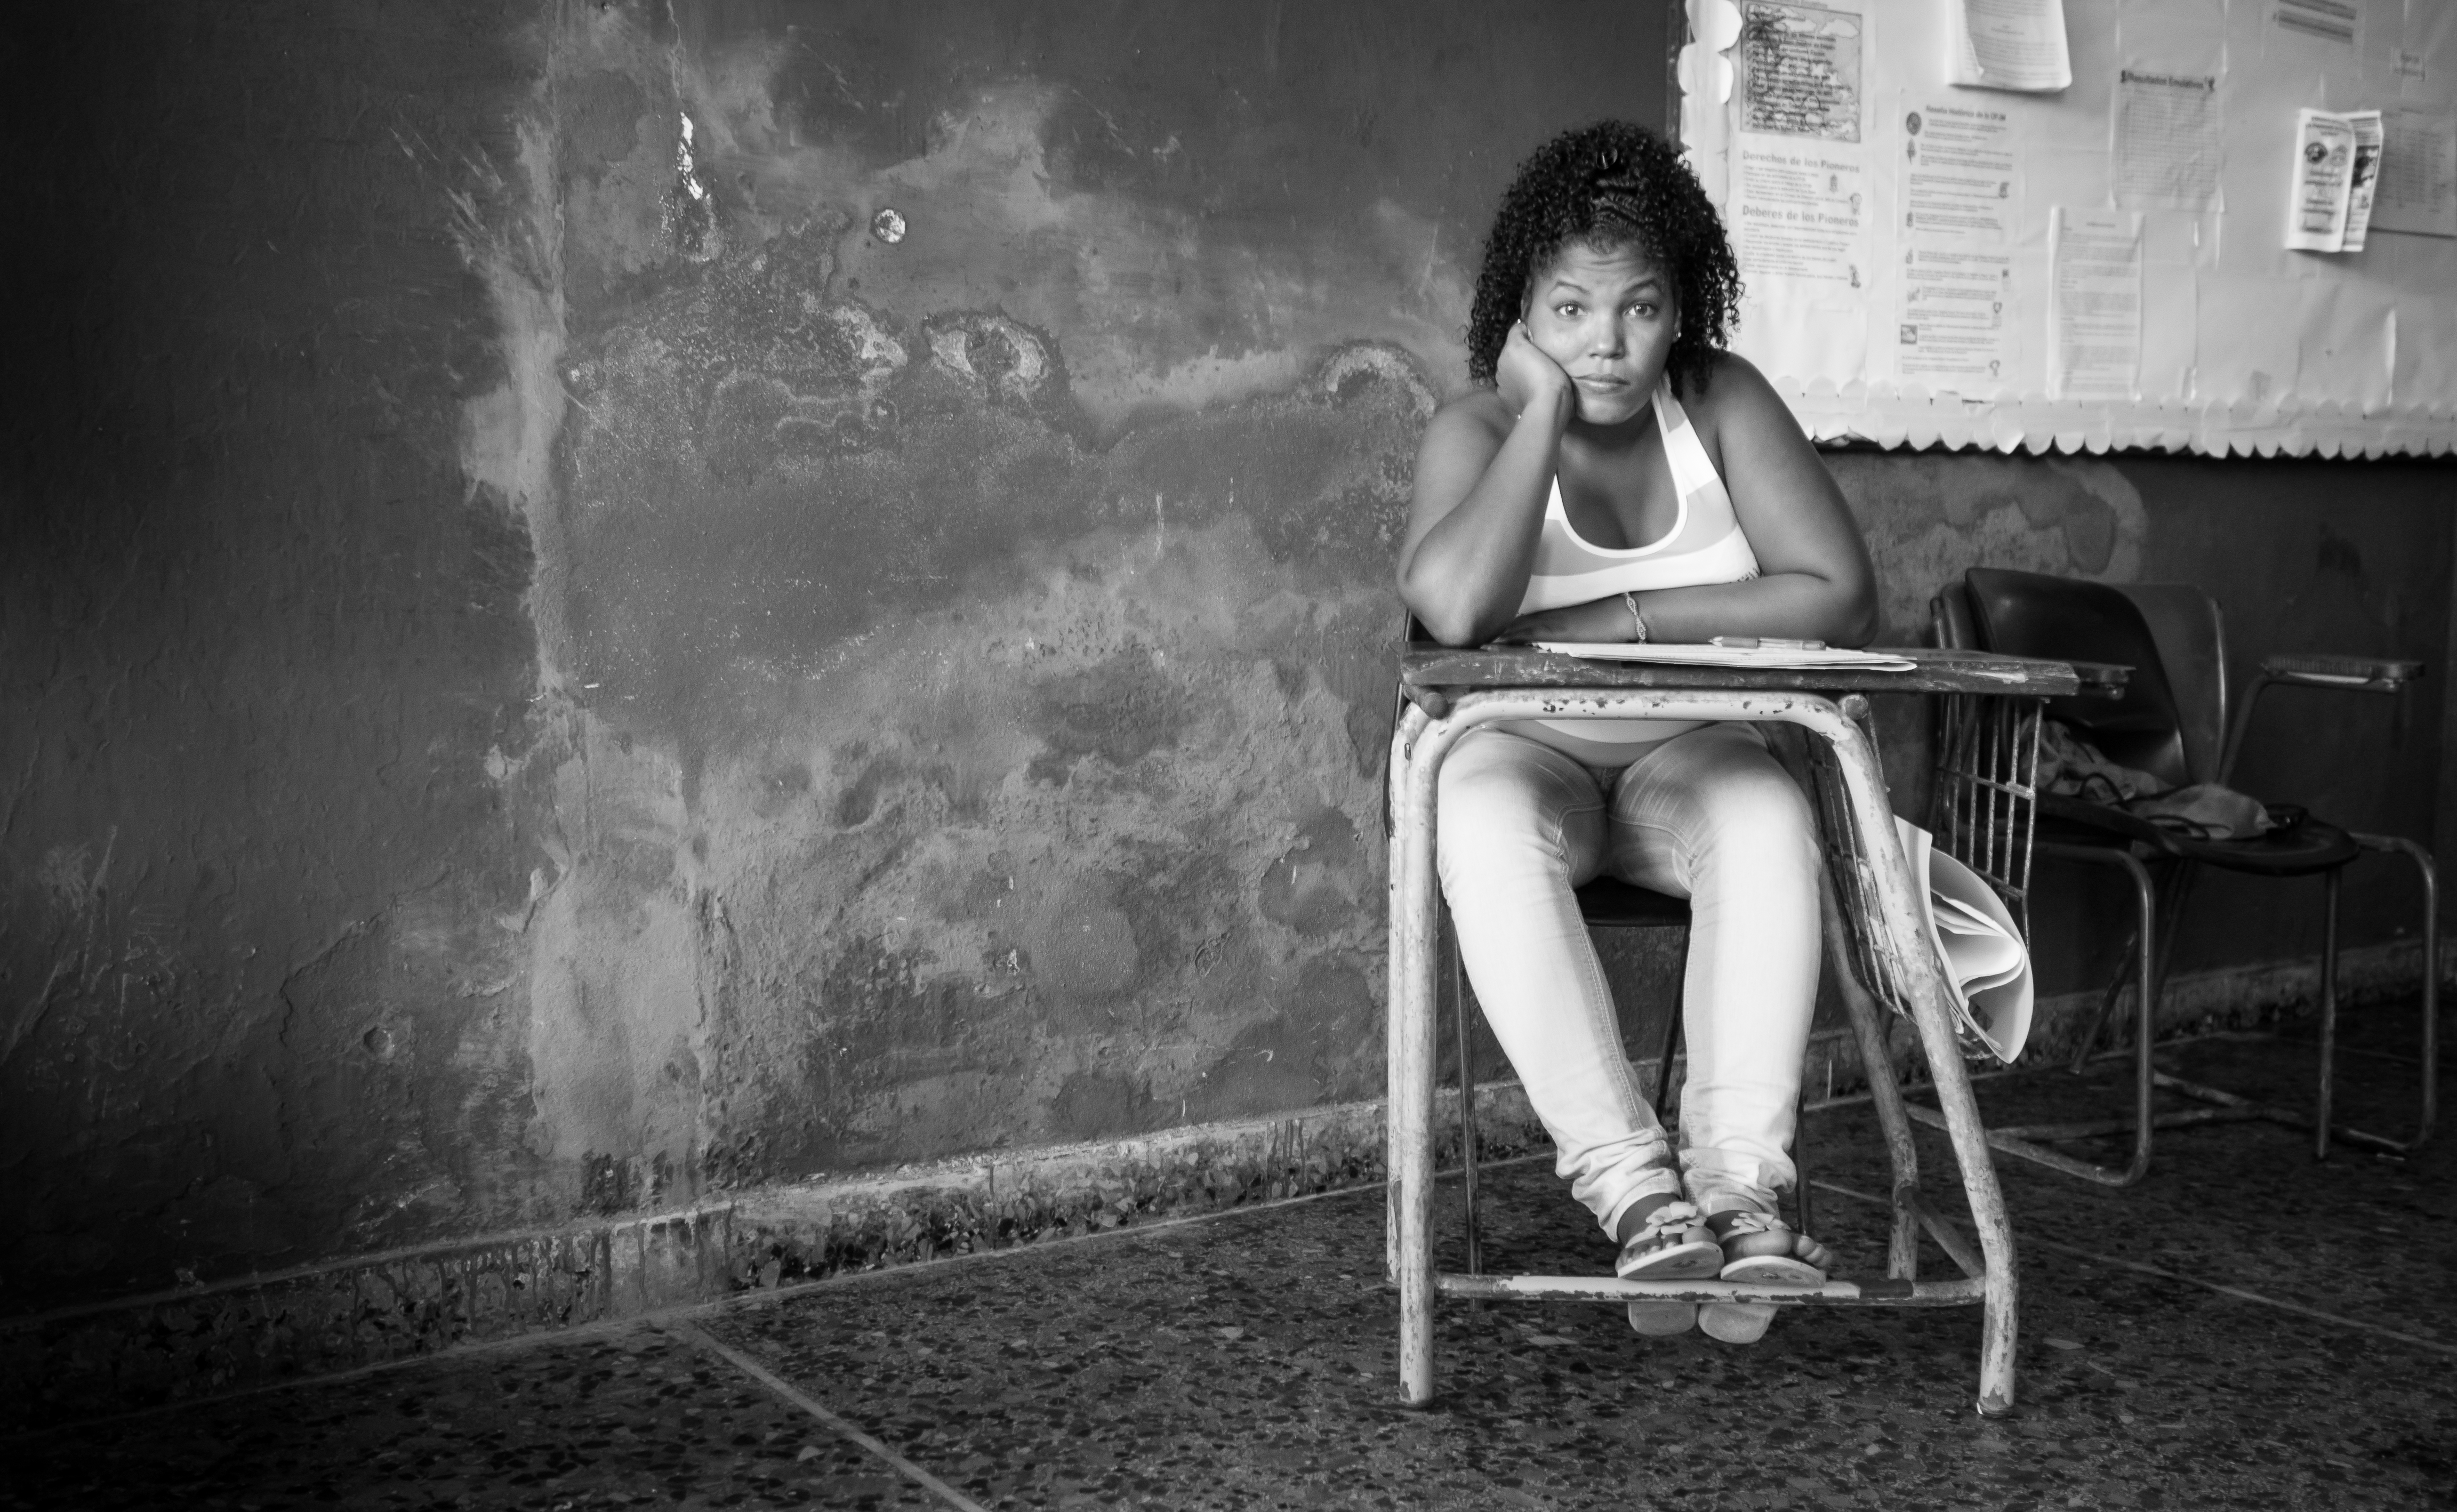
black and white, white, street, photography, ebook, portrait, model, sitting, training, darkness, black, monochrome, streetphotography, flickr, thomas, video, olympus, photograph, snapshot, beauty, omd, image, fuji, leica, emotion, monochrom, leuthard, hcb, thomasleuthard, photo shoot, monochrome photography, film noir, human positions, art model